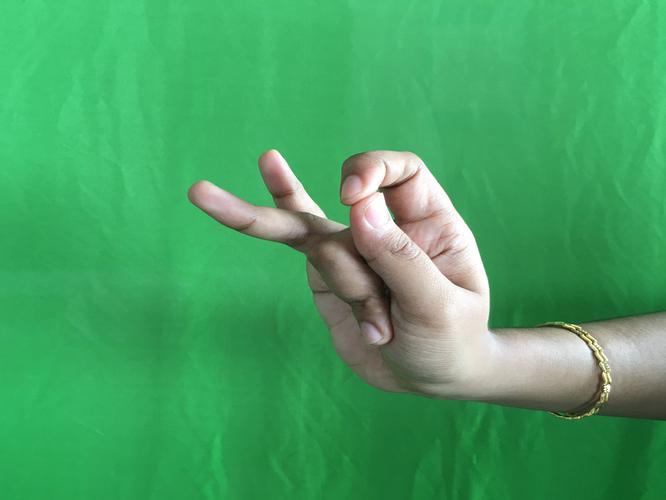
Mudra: Katakamukha_3
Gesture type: single_hand